Benno Cohen

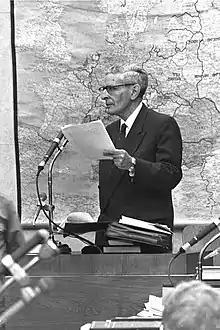
Cohen testifying at the Eichmann trial in 1961

Benno Cohen (30 September 1894 – 24 November 1975) was an Israeli politician who served as a member of the Knesset for the Liberal Party and the Independent Liberals between 1961 and 1965.